Swan doors

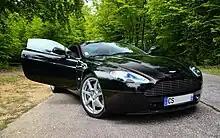
Aston Martin V8 Vantage with swan doors

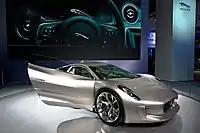
Jaguar C-X75 concept with right side swan door open

Swan doors or swan-wing doors are a type of door typically used on performance cars or concept cars. Swan doors operate in a similar way to conventional car doors, but they open at an upward angle.